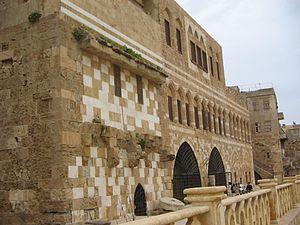
Le château de Tortose se situe au bord de la mer Méditerranée à Tortose en Syrie. C'était l'une des forteresses parmi les plus importantes du comté de Tripoli.